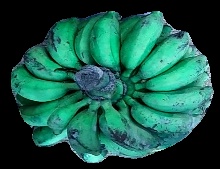
Variety: rasbale
Grade: grade3